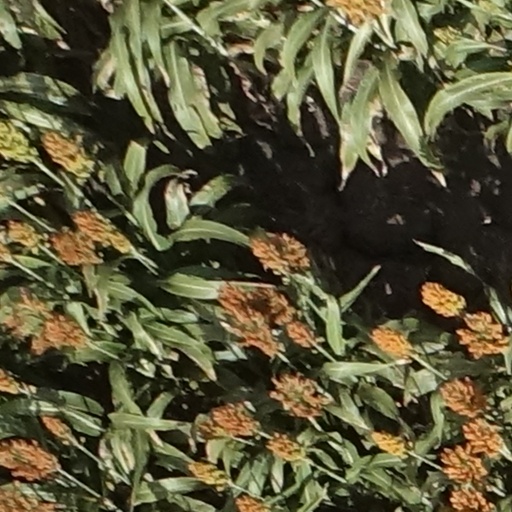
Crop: sorghum